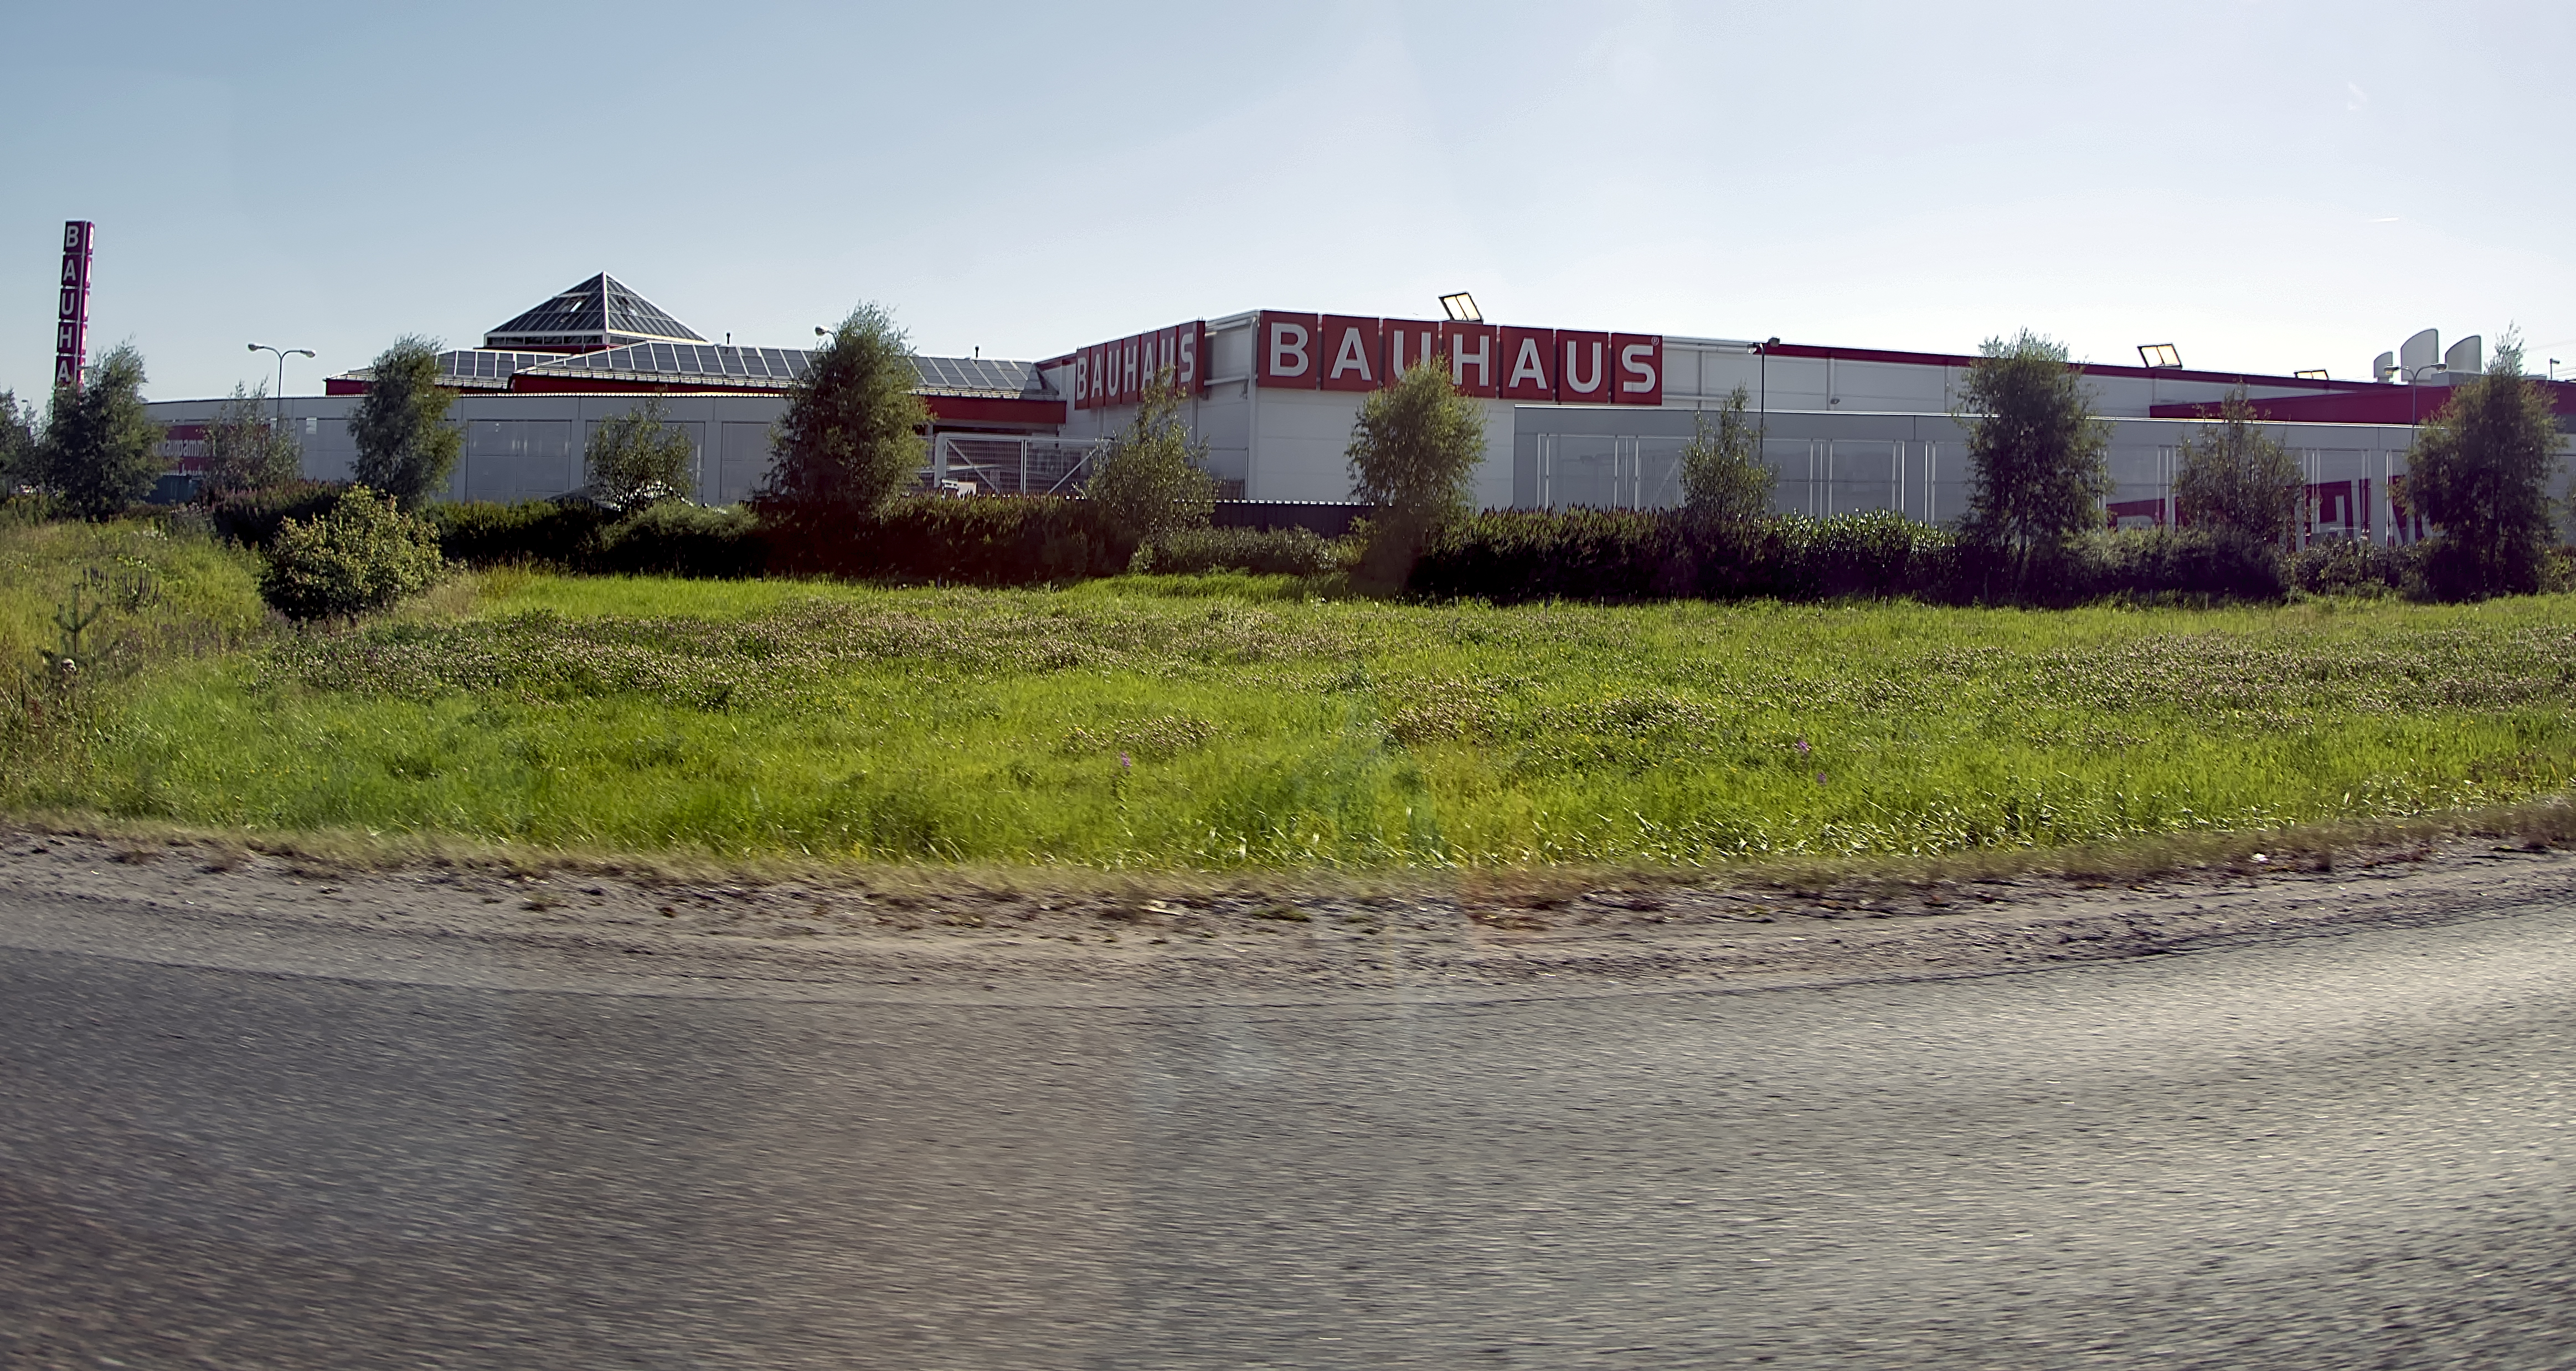
grass, road, building, village, store, waterway, trees, bauhaus, bushes, finland, vantaa, rural area, residential area